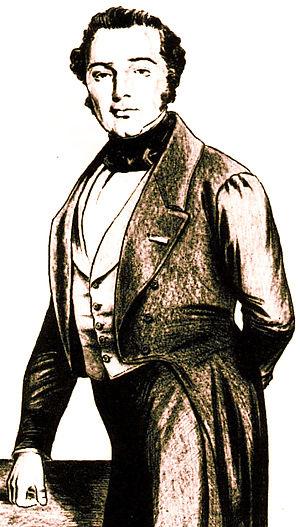
Gravure ancienne extraite de la biographie de Jean Baptiste Masui réalisée en 1861
Jean-Baptiste Masui, Ingénieur, né à Bruxelles, le 17 janvier 1798, décédé à Bruxelles, le 11 décembre 1860, il fut le premier directeur général des chemins de fer, postes et télégraphes belge. Commandeur de l'Ordre de Léopold Iᵉʳ, la Belgique lui fit des funérailles nationales.